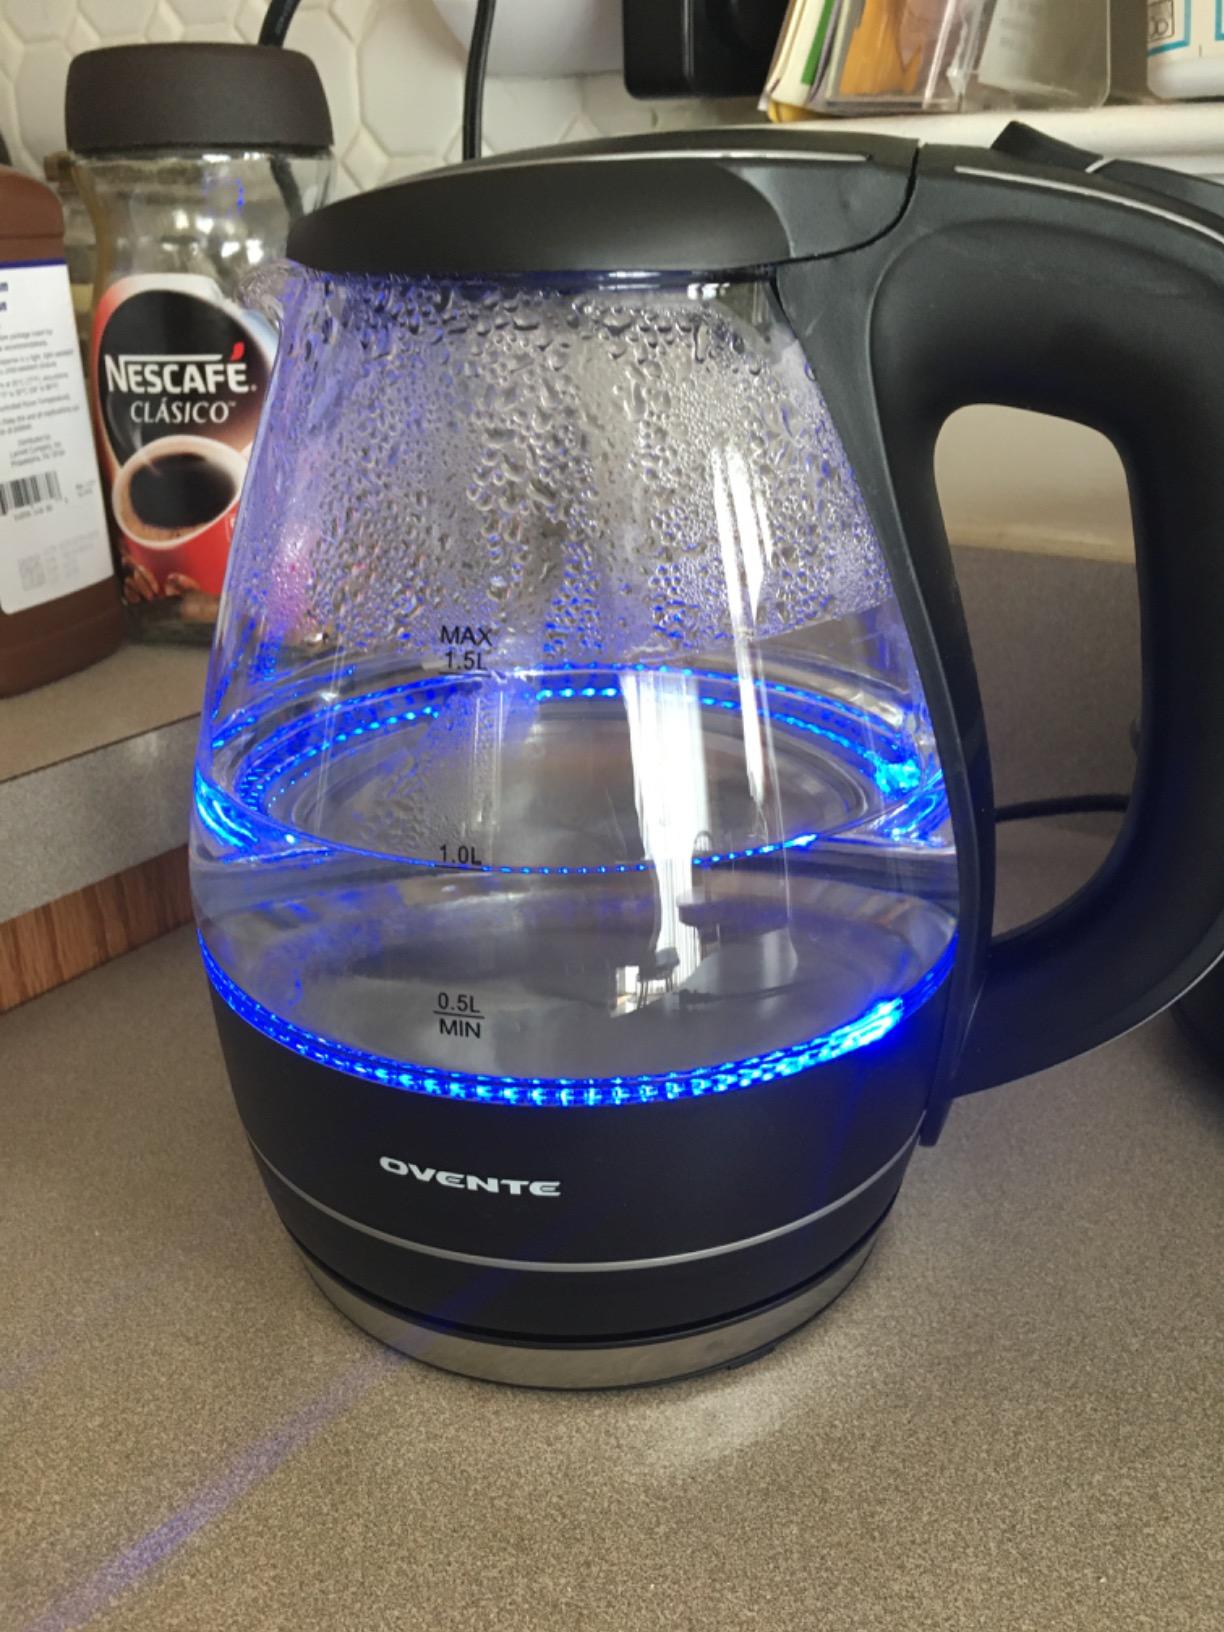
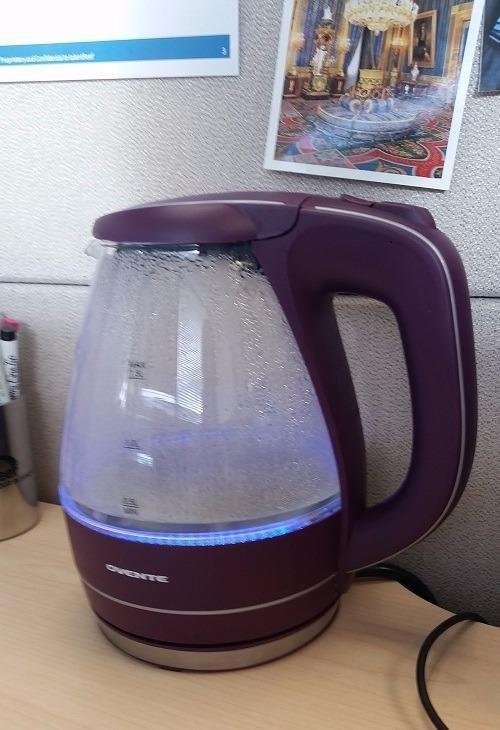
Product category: items_kettle
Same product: no